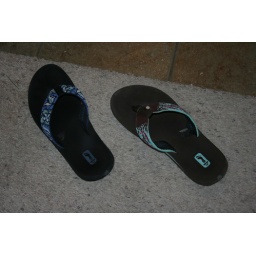
I was out of the house in these shoes